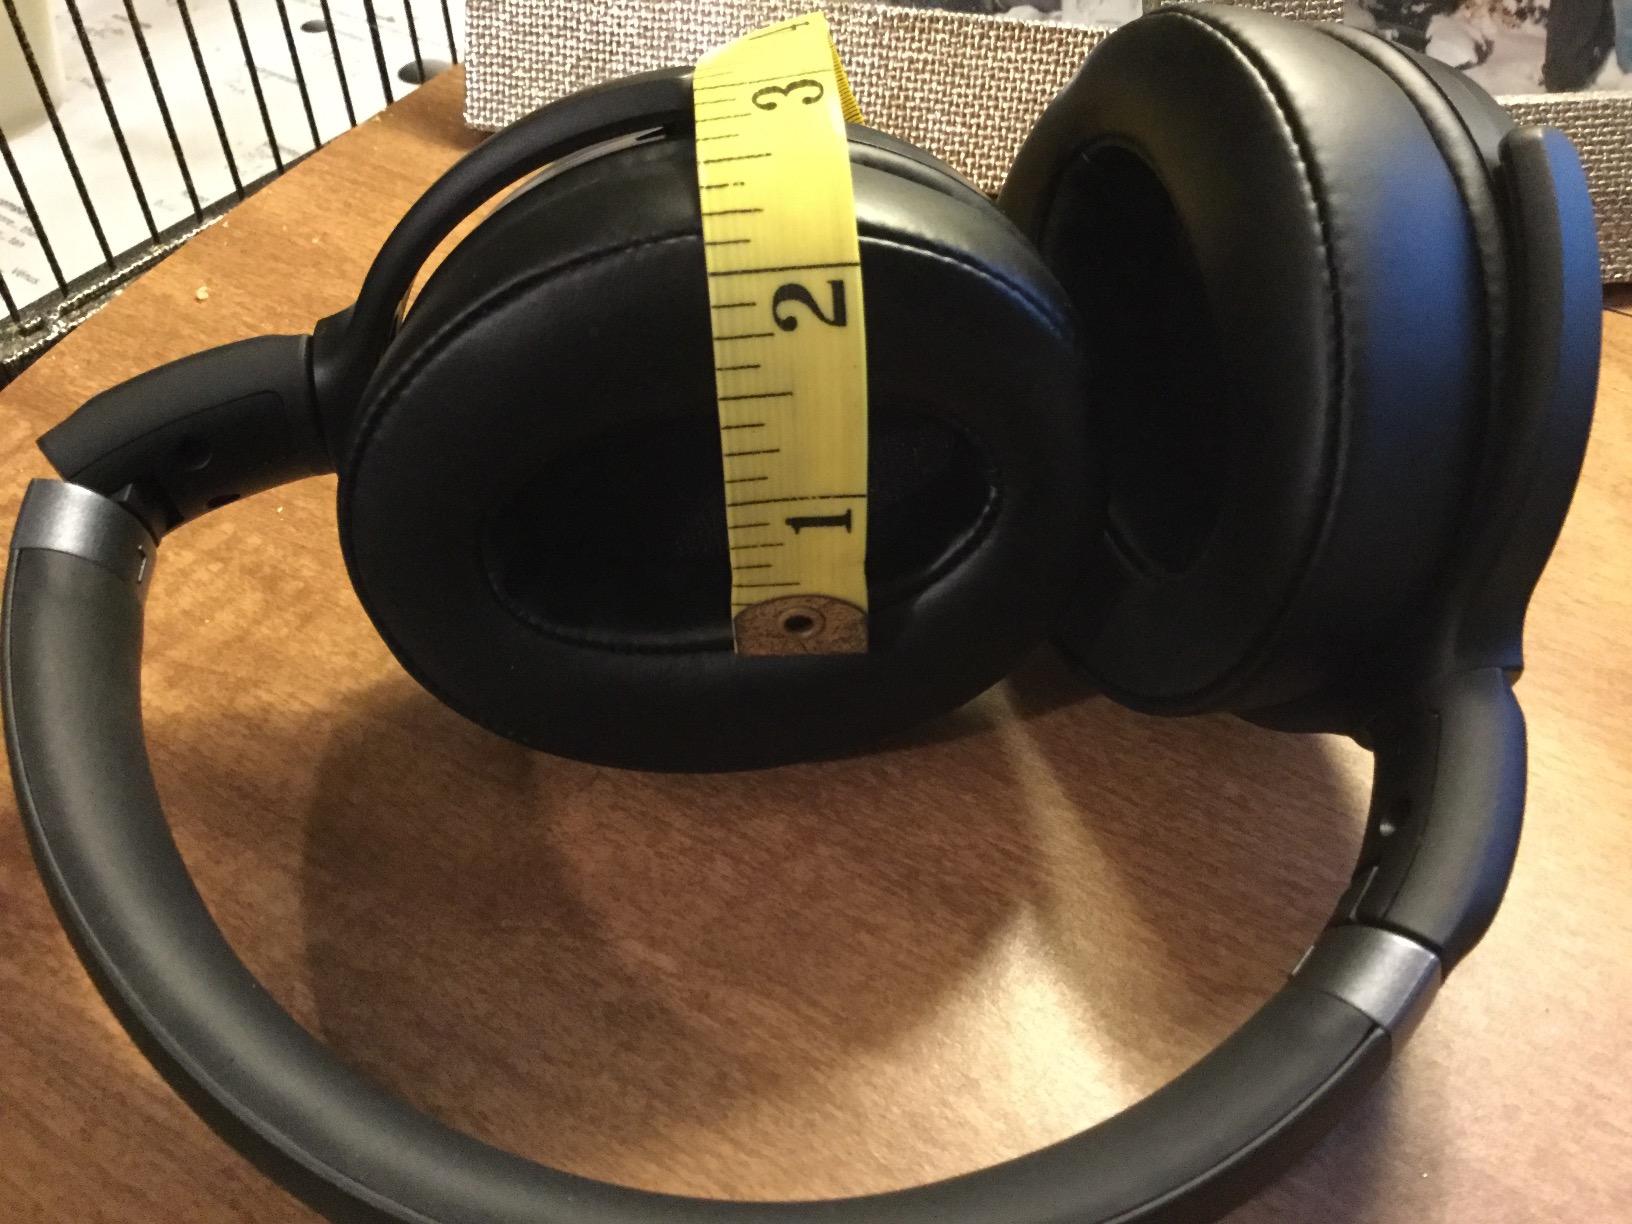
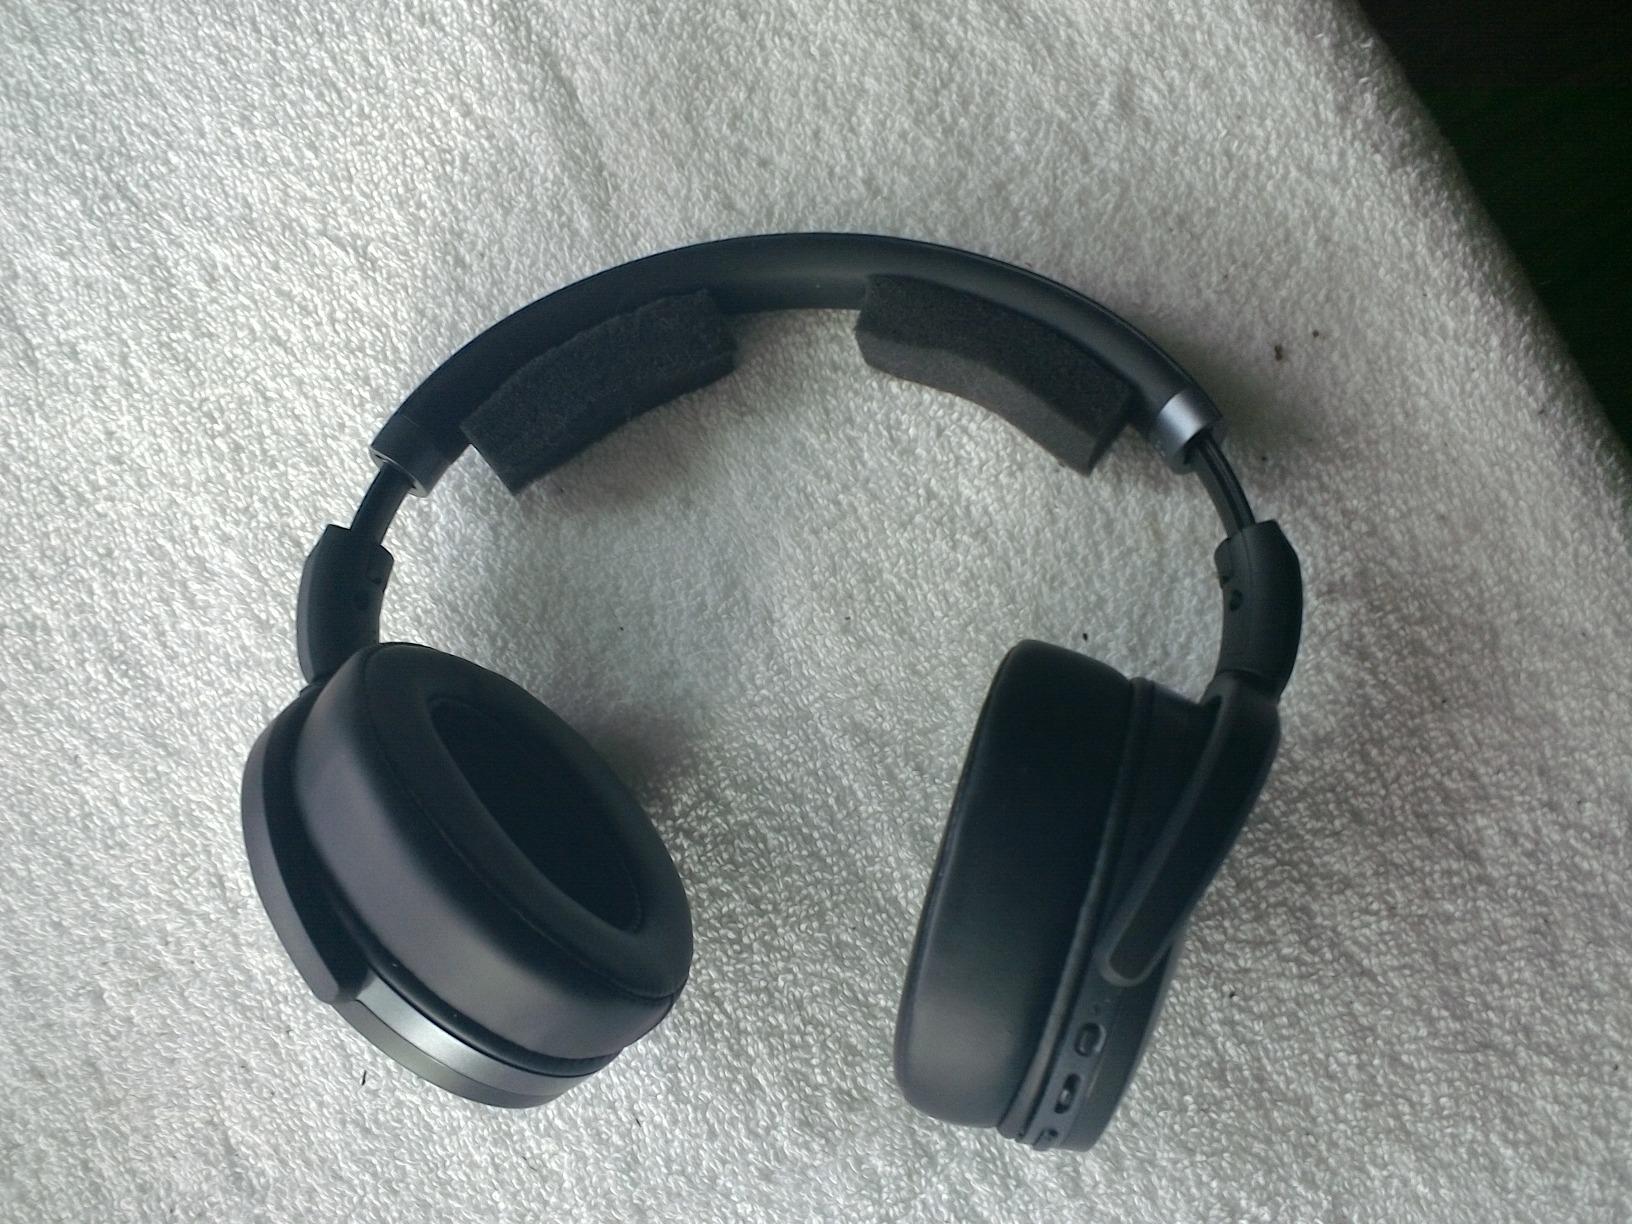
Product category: headphones
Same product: yes